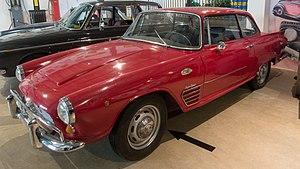
L'Auto Union 1000 SP est une version GT 2+2 des voitures Auto Union 1000 du constructeur automobile allemand Auto Union. Présentée au salon de l'automobile de Francfort 1957, elle est fabriquée à 6650 exemplaires jusqu'en 1965.